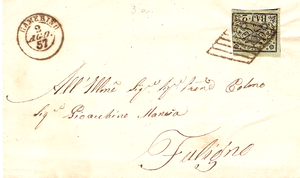
Lettre d'Italie (états de l'Eglise de 1857)
Ceci est une introduction à l'histoire postale et philatélique du Vatican.